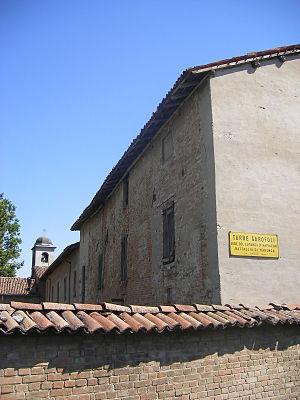
La bataille de Marengo vit s'opposer une force française commandée par le général Napoléon Bonaparte, alors Premier consul, à l'armée impériale du Saint-Empire sous la direction du feld-maréchal baron Michael Friedrich Benedikt von Melas à Alexandrie, dans le Piémont, en Italie. Cette bataille se termine par une défaite des Impériaux.